2002–03 Gillingham F.C. season

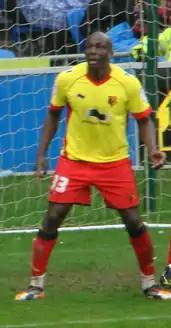
Nyron Nosworthy "(pictured in 2012)" scored twice in Gillingham's final game of the season.

Gillingham had originally been scheduled to begin 2003 with a home game against Norwich City on 1 January, but it was postponed due to a waterlogged pitch, and so the team's first league game of the calendar year was ten days later away to Derby County. Ipoua scored for Gillingham but Derby equalised and the game ended in a draw, which BBC Sport's report said was a fair result. King suffered a knee injury, and would not play again during the season. A week later, Gillingham played Leicester City, who were second in the table going into the game. A goal from Shaw and an opponent's own goal gave Gillingham a 2–0 lead at half-time but Leicester scored twice after the interval to bring the scores level. In the final five minutes of the game, Wallace set up Sidibé to score and give Gillingham the victory. The team's seven-game unbeaten run in the league ended on 1 February with a 3–0 defeat to Preston North End, who had not won in their preceding six league games, and this was followed by a 2–1 defeat to Reading which meant that Gillingham were again 17th in the table.